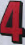
Number: 4